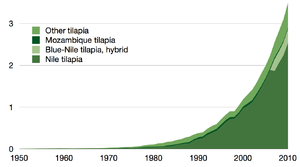
Tilapia-akvakultur
Global høst af tilapia arter fra akvakultur og akvaponi produktion i millioner tons som rapporteret af FAO, 1950–2009.[1]
Tilapia er blevet den tredje mest vigtige fisk indenfor akvakultur og akvaponi produktion efter karper og laksefisk; den verdensomspændende produktion oversteg 1.500.000 metriske tons i 2002 med en værdi på US$1,8 milliarder